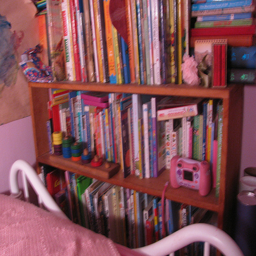
a book shelf filled with books near a bed
A book shelf filled with lots of different types of books.
A book shelf is packed with children's books.
A bookshelf filled with books in front of a bed in a children's room.
A bookshelf is full of books and toys in a pink girly room.